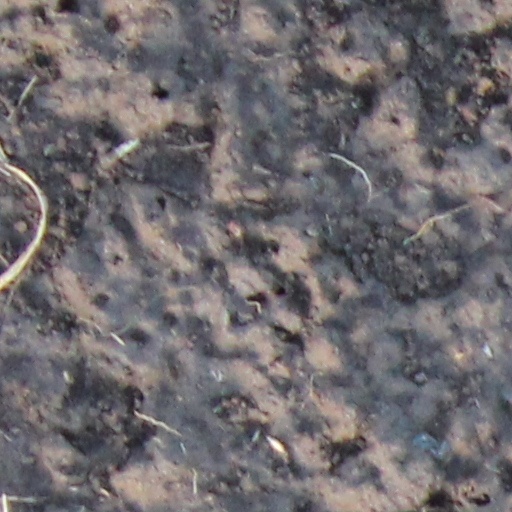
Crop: wheat